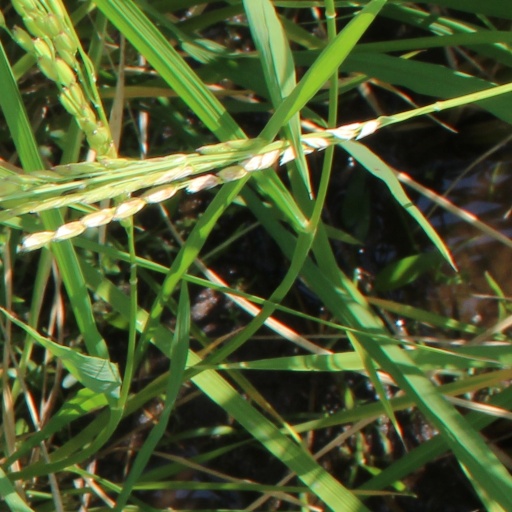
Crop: rice